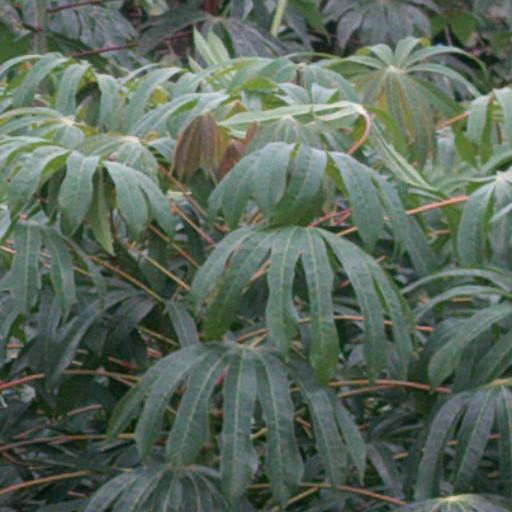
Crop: cassava